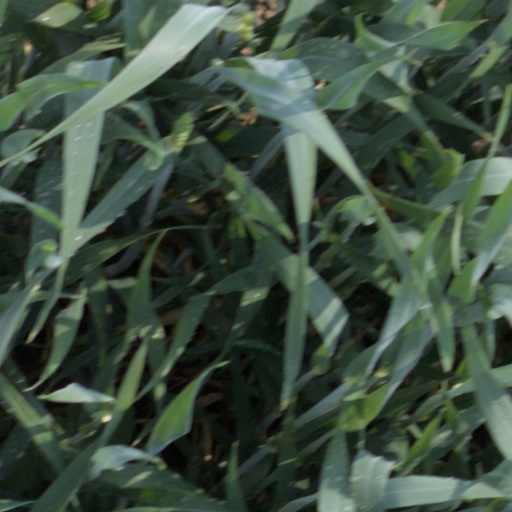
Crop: wheat